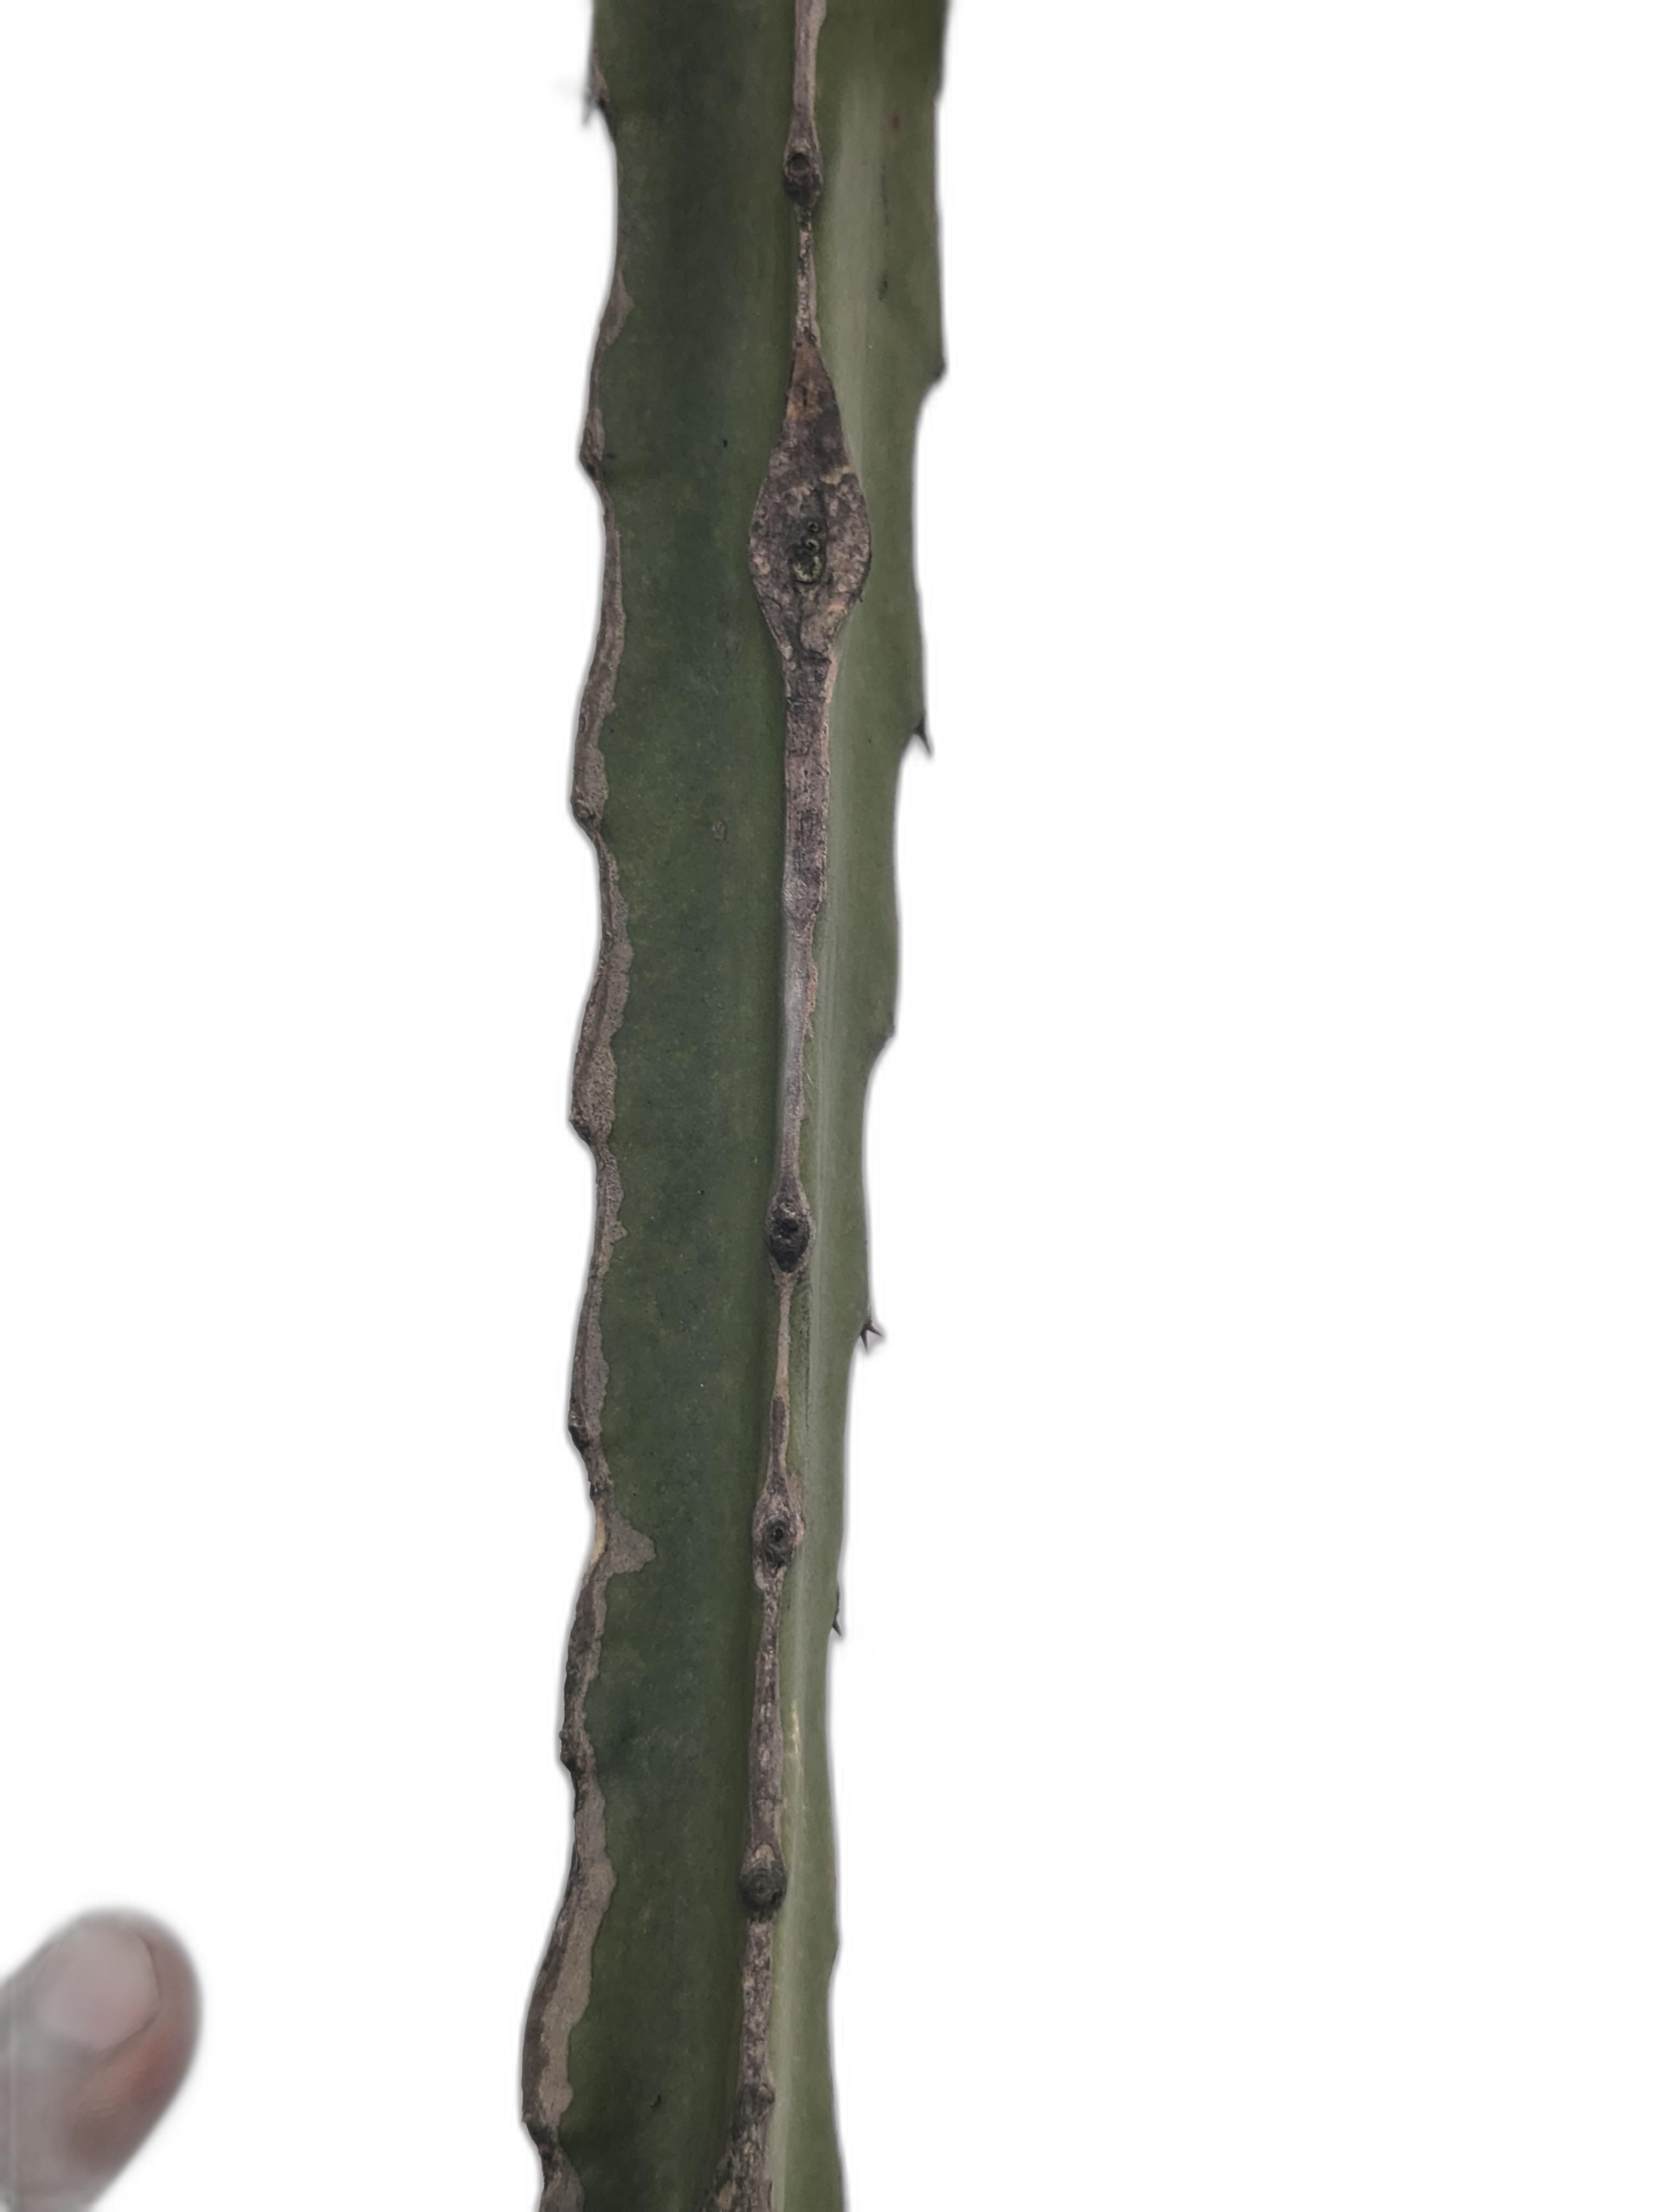
Label: Good leaf